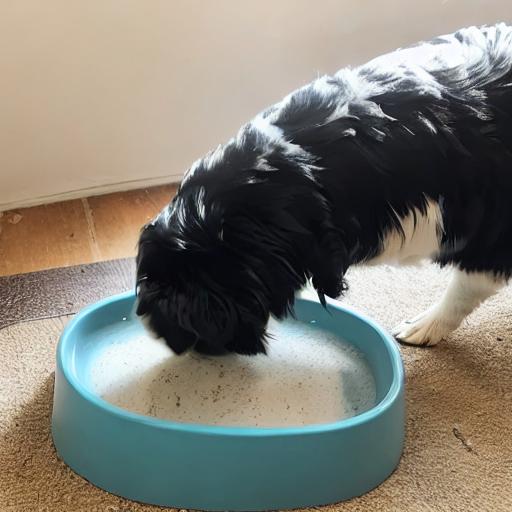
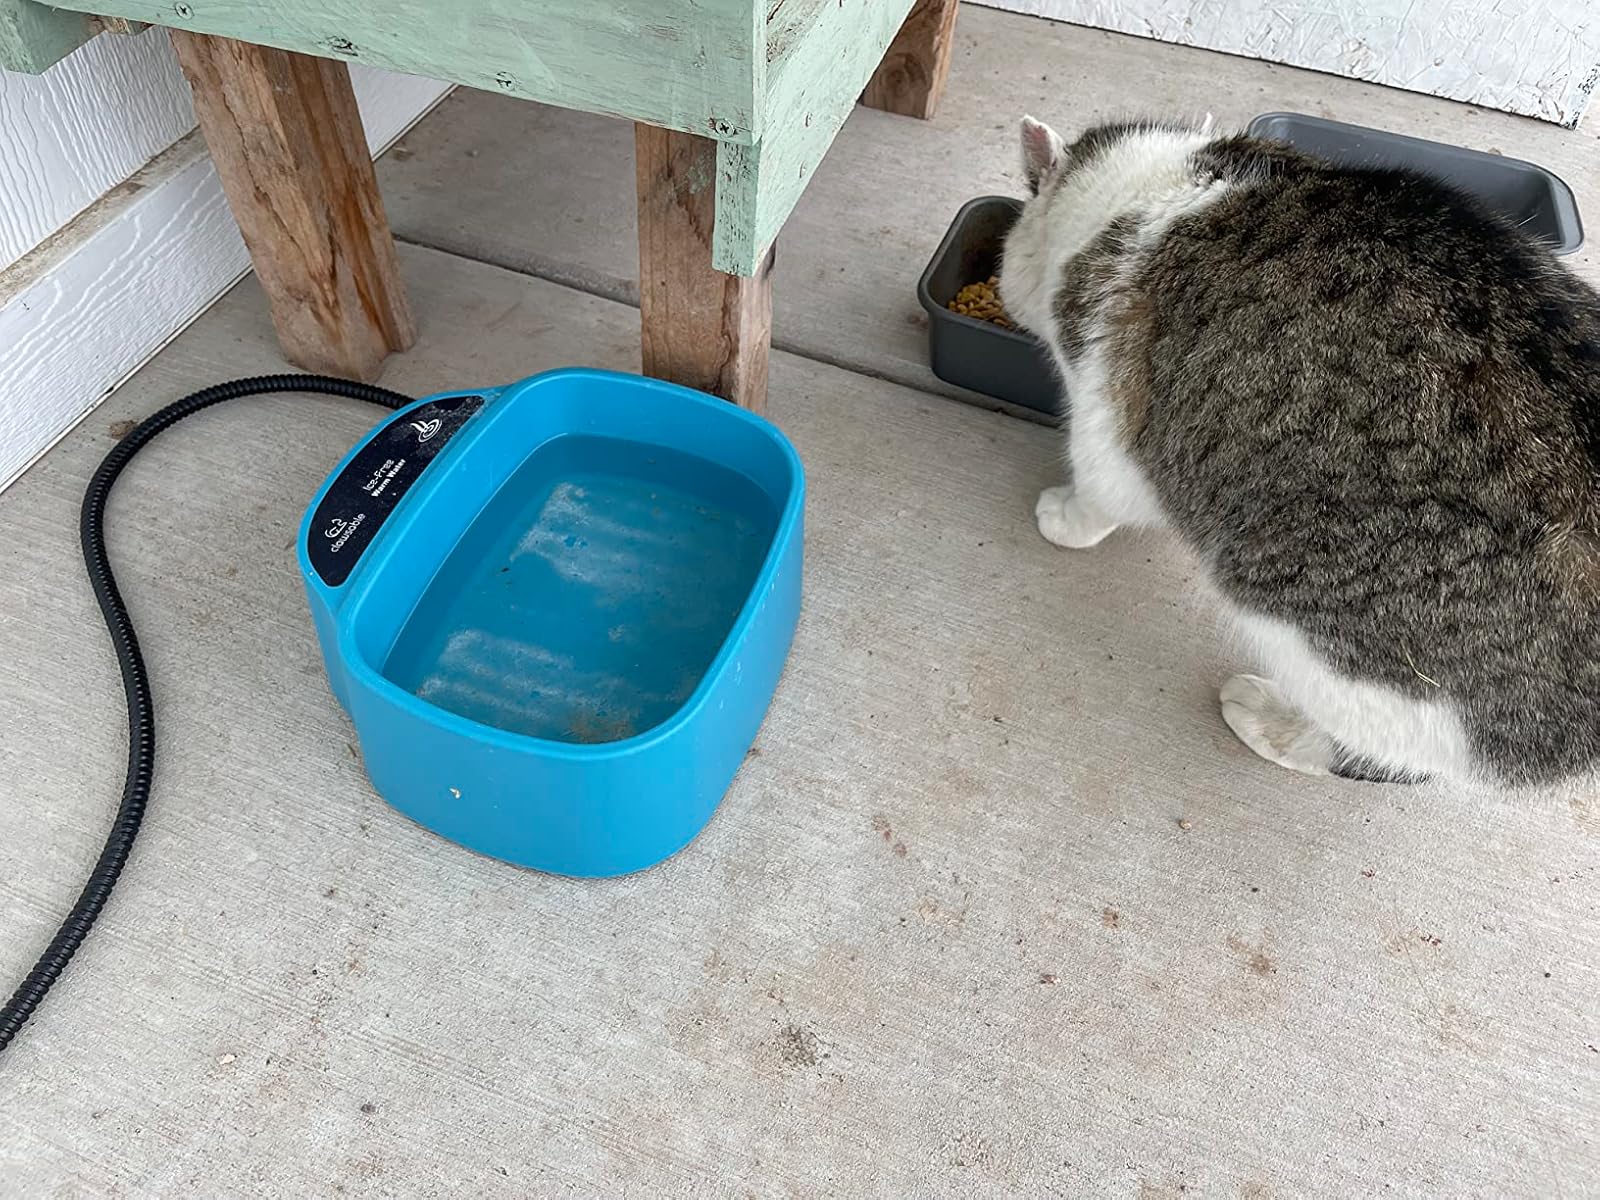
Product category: items_bowl
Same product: no